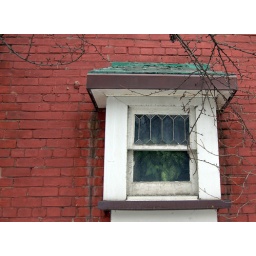
plant in a tiny window